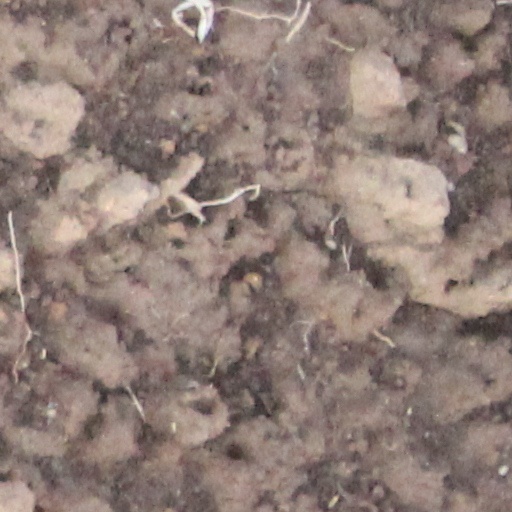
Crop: wheat